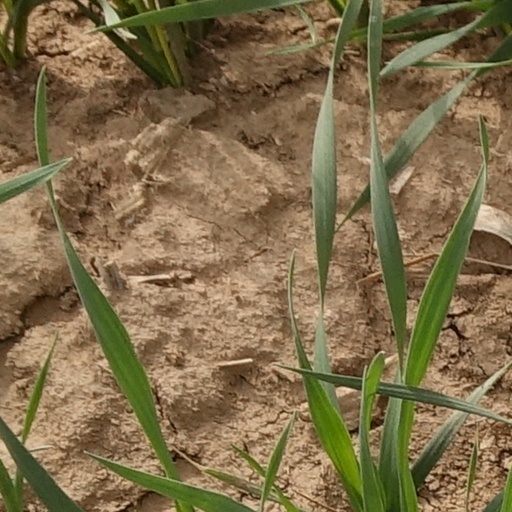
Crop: wheat